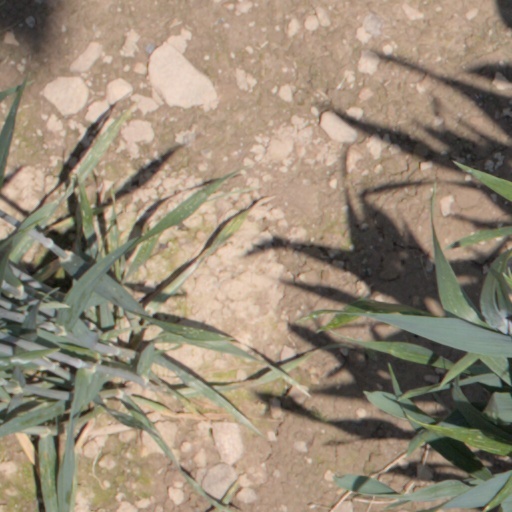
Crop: wheat